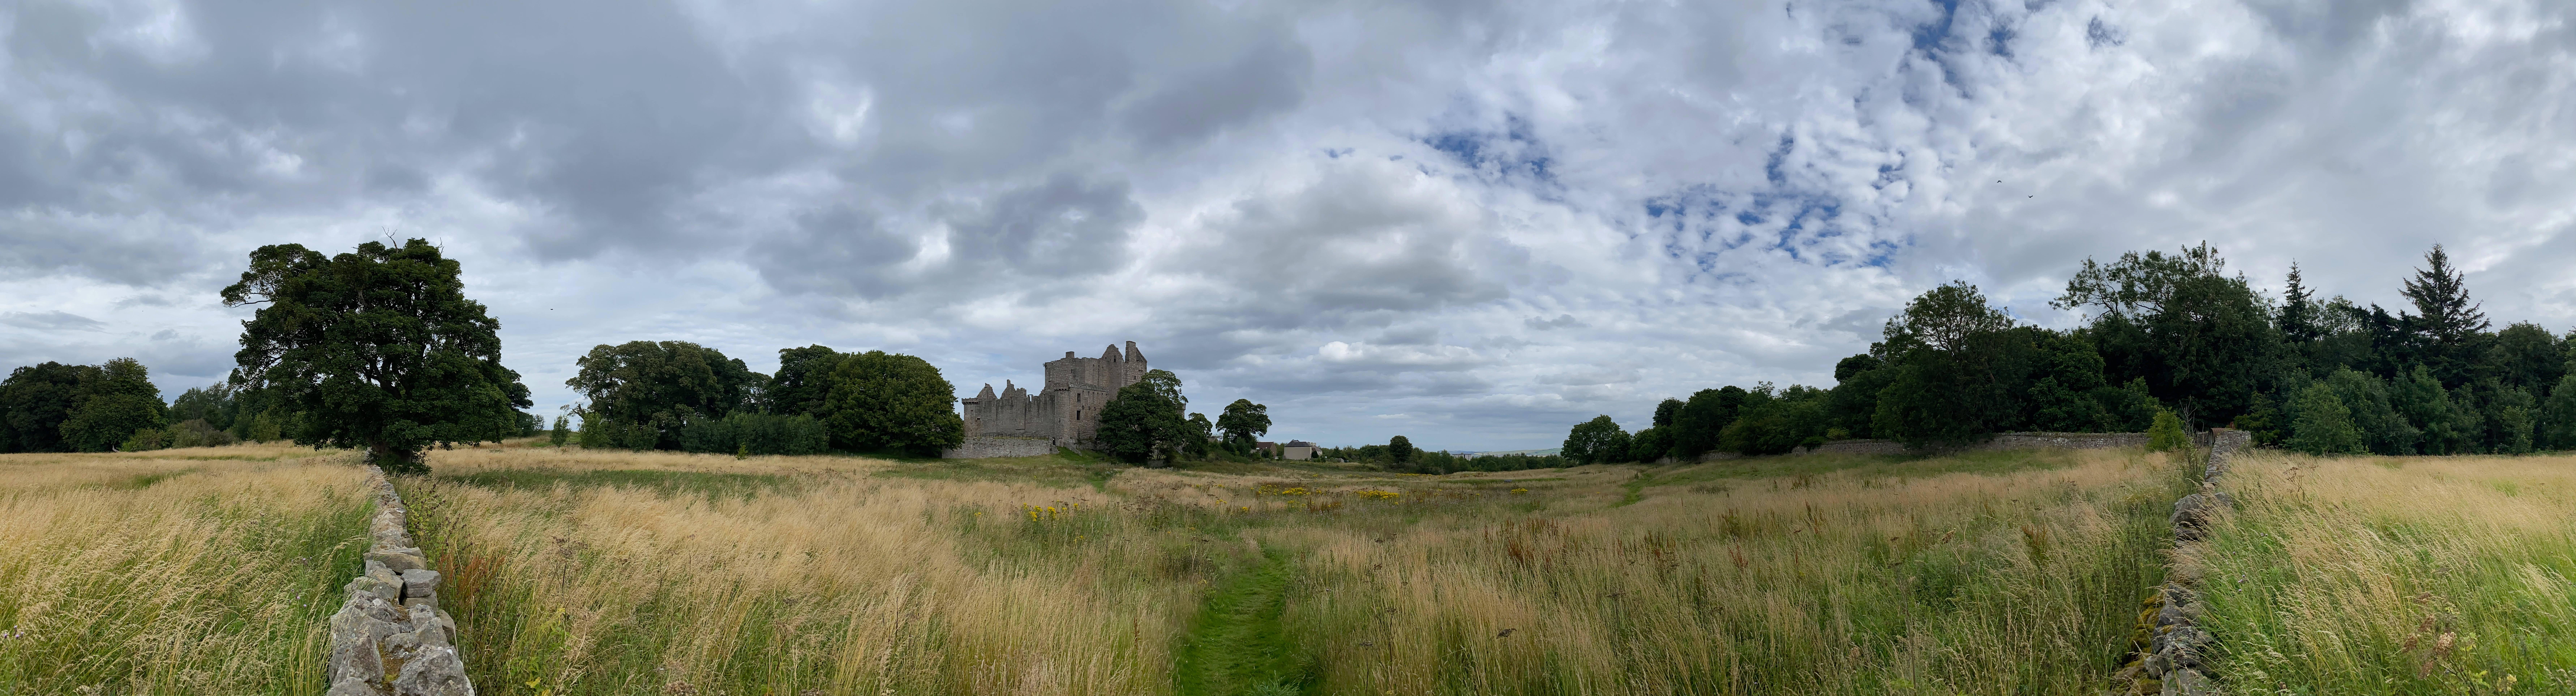
Craigmillar, castle, panoramic view, edinburgh, scotland, uk, clouds, sky, cloud, plant, natural landscape, tree, grass, grassland, cumulus, landscape, building, meadow, road, prairie, hill, field, house, pasture, horizon, wildlife, steppe, shrubland, forest, soil, savanna, window, ranch, history, village, croft